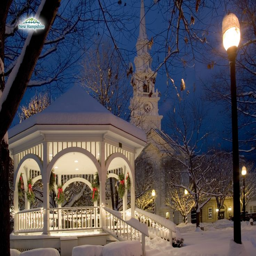
from the archives : gazebo during the winter season .